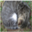
Label: cat